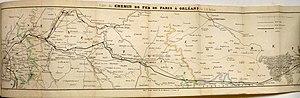
Carte extraite du ""Chemin de fer de Paris à Orléans"" (par E. TAVARD, édité en 1843 chez Gervais, libraire-éditeur)"
La Compagnie du chemin de fer de Paris à Orléans est l'une des cinq grandes compagnies privées de chemin de fer dont les réseaux ont fusionné le 1ᵉʳ janvier 1938 avec ceux des administrations des chemins de fer de l'État et d'Alsace et Lorraine pour constituer la SNCF. En 1934, cette compagnie a formé avec la Compagnie des chemins de fer du Midi et du Canal latéral à la Garonne une communauté d'intérêt financier, commercial et technique pour l'exploitation commune de leurs réseaux respectifs. Elle desservait l'ensemble du sud-ouest de la France avec pour tête de réseau à Paris la gare d'Austerlitz. Elle exploitait avant la création de la SNCF un réseau de plus de 11 700 km.